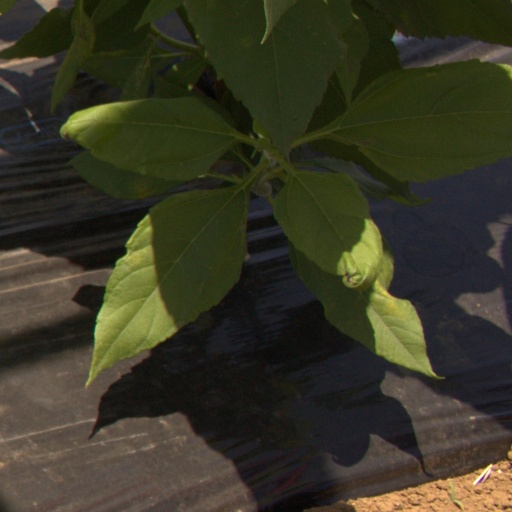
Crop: Jerusalem artichoke